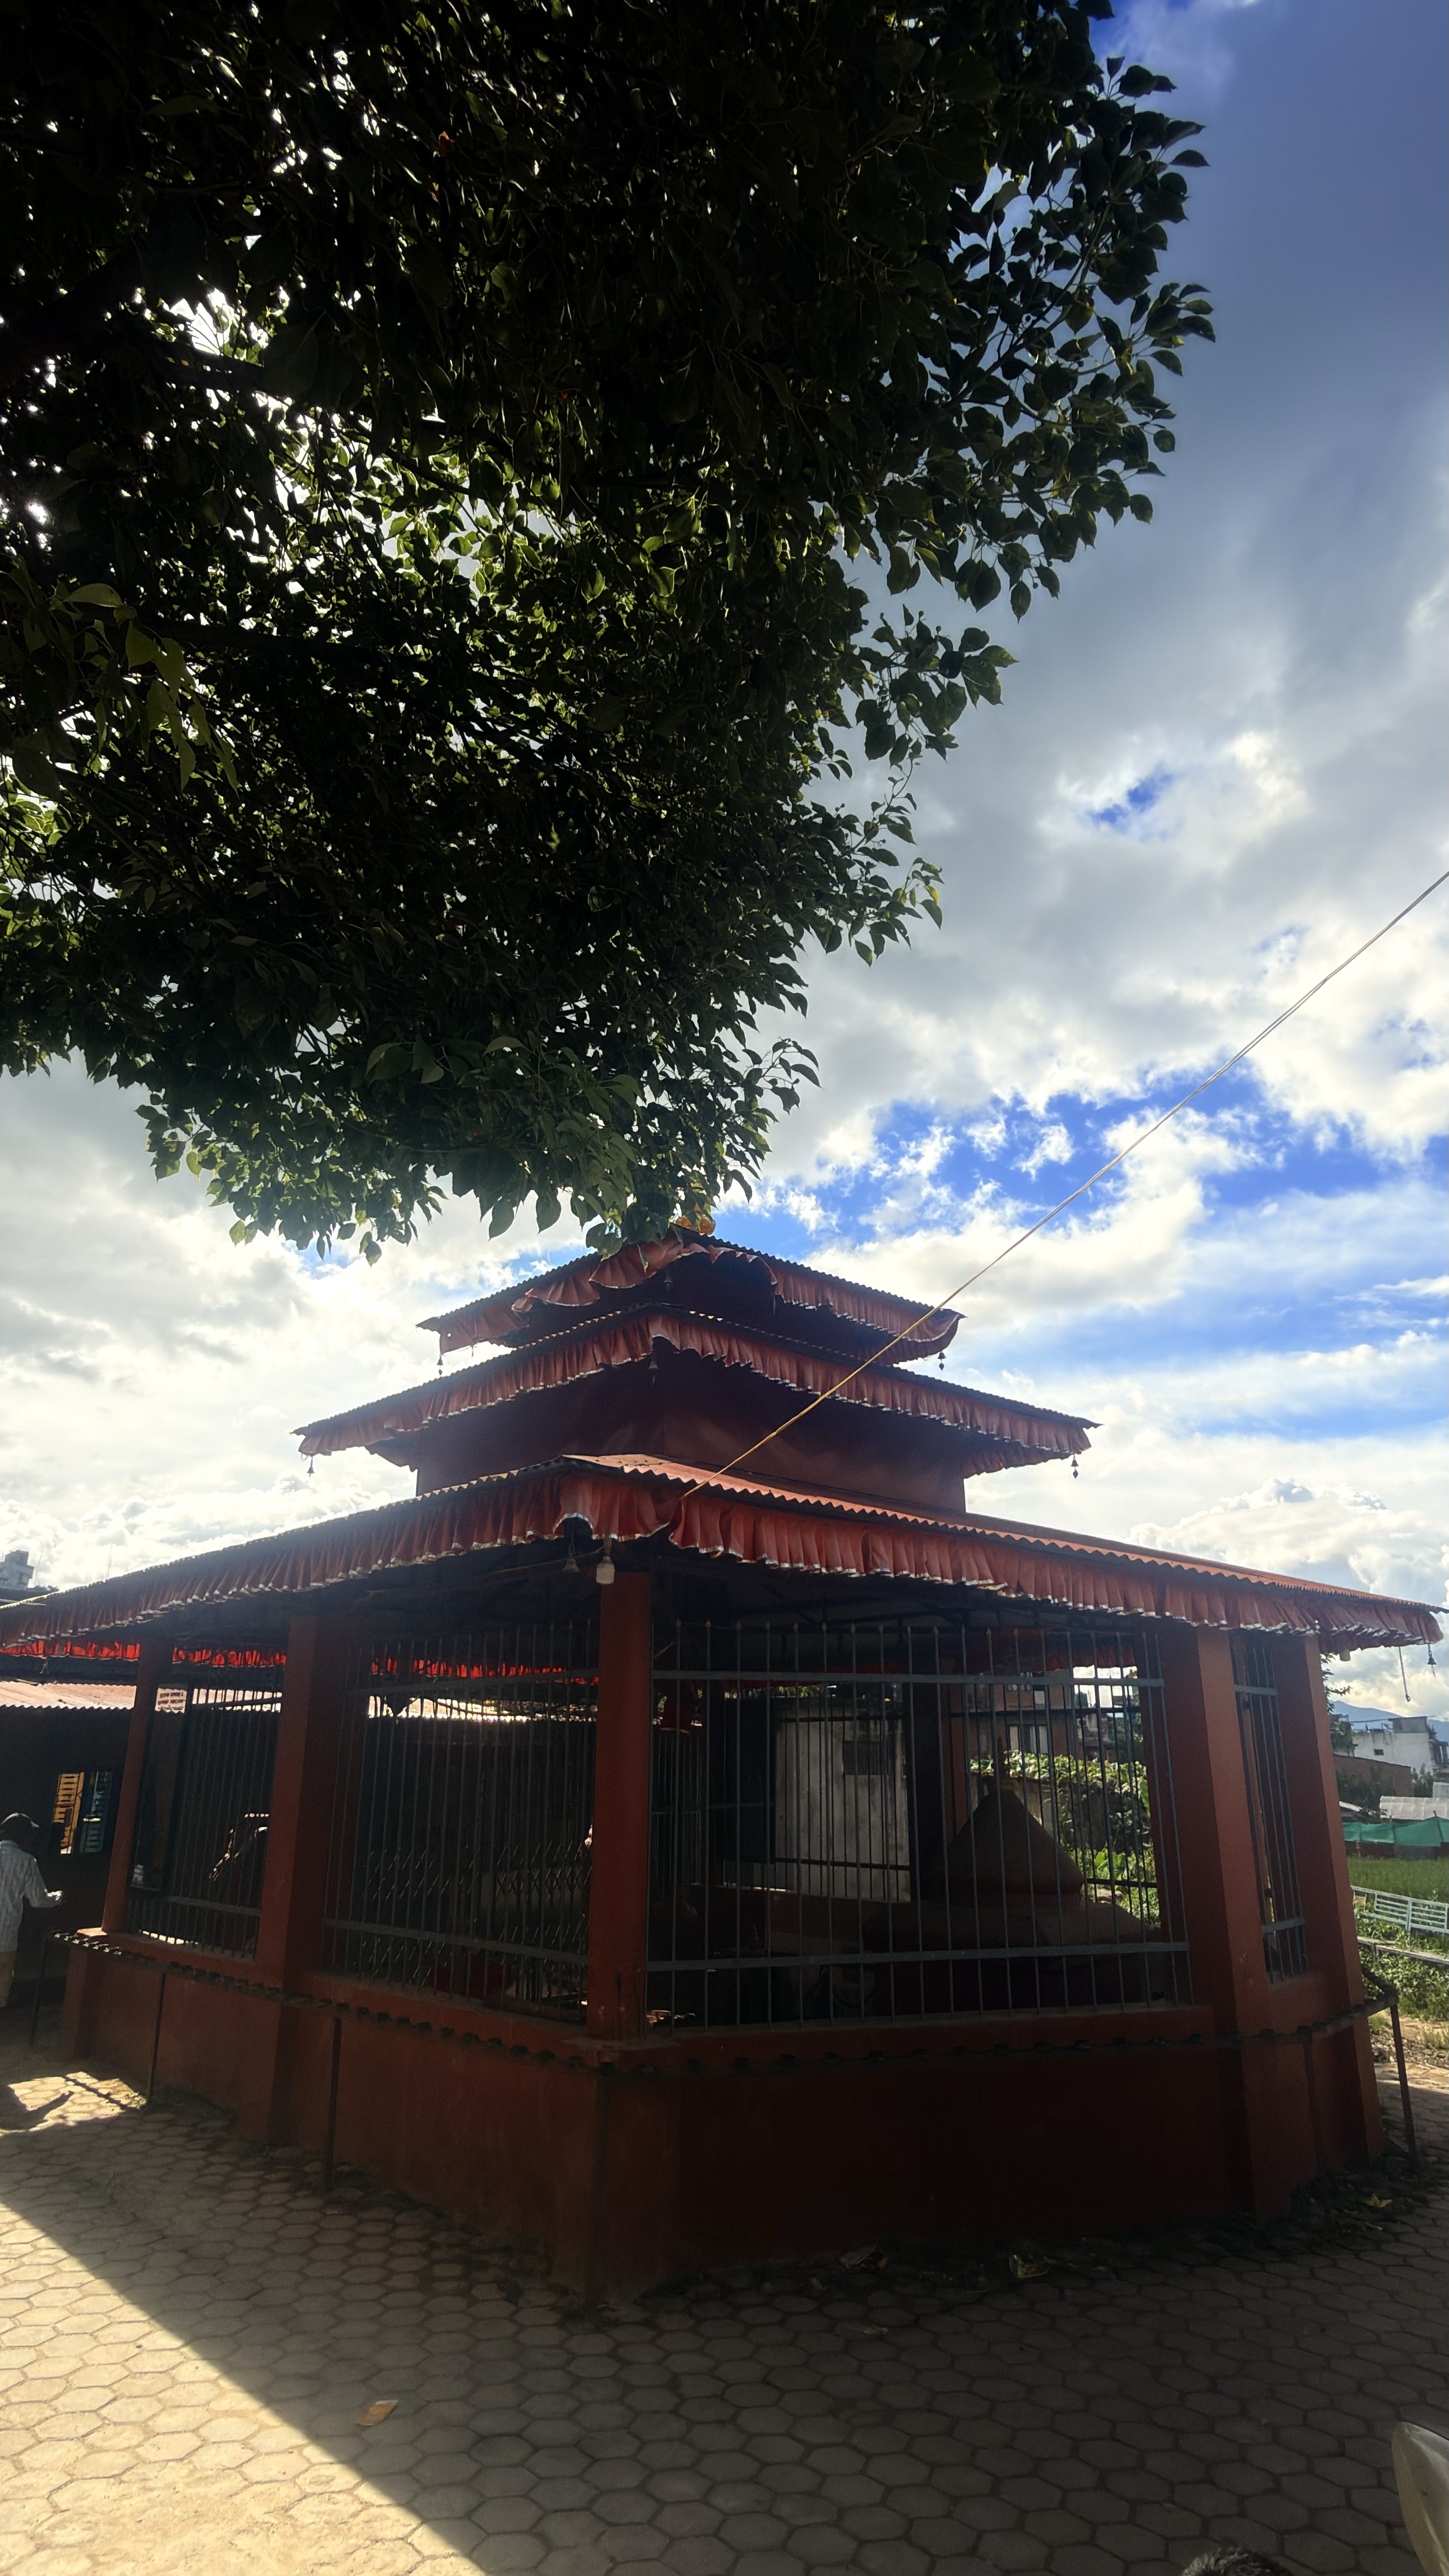
Heritage site: Bhagwati_Temple